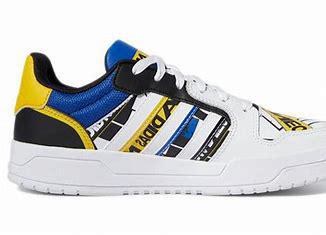
Brand: adidas
Model: NEO Entrap Skate